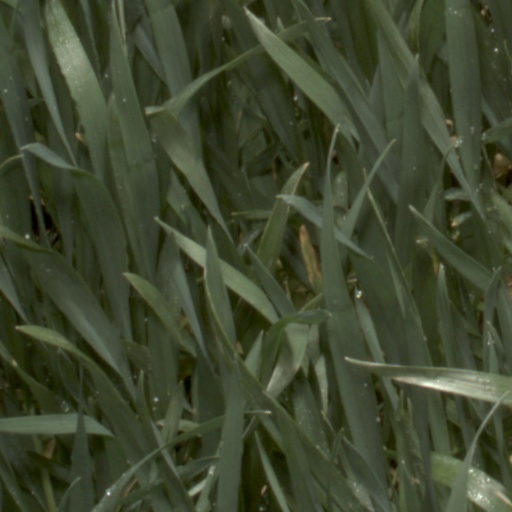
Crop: wheat